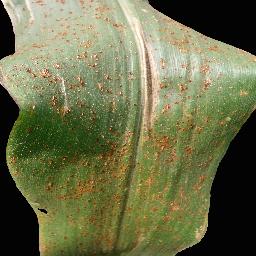
Label: Corn_(Maize)___Common_Rust